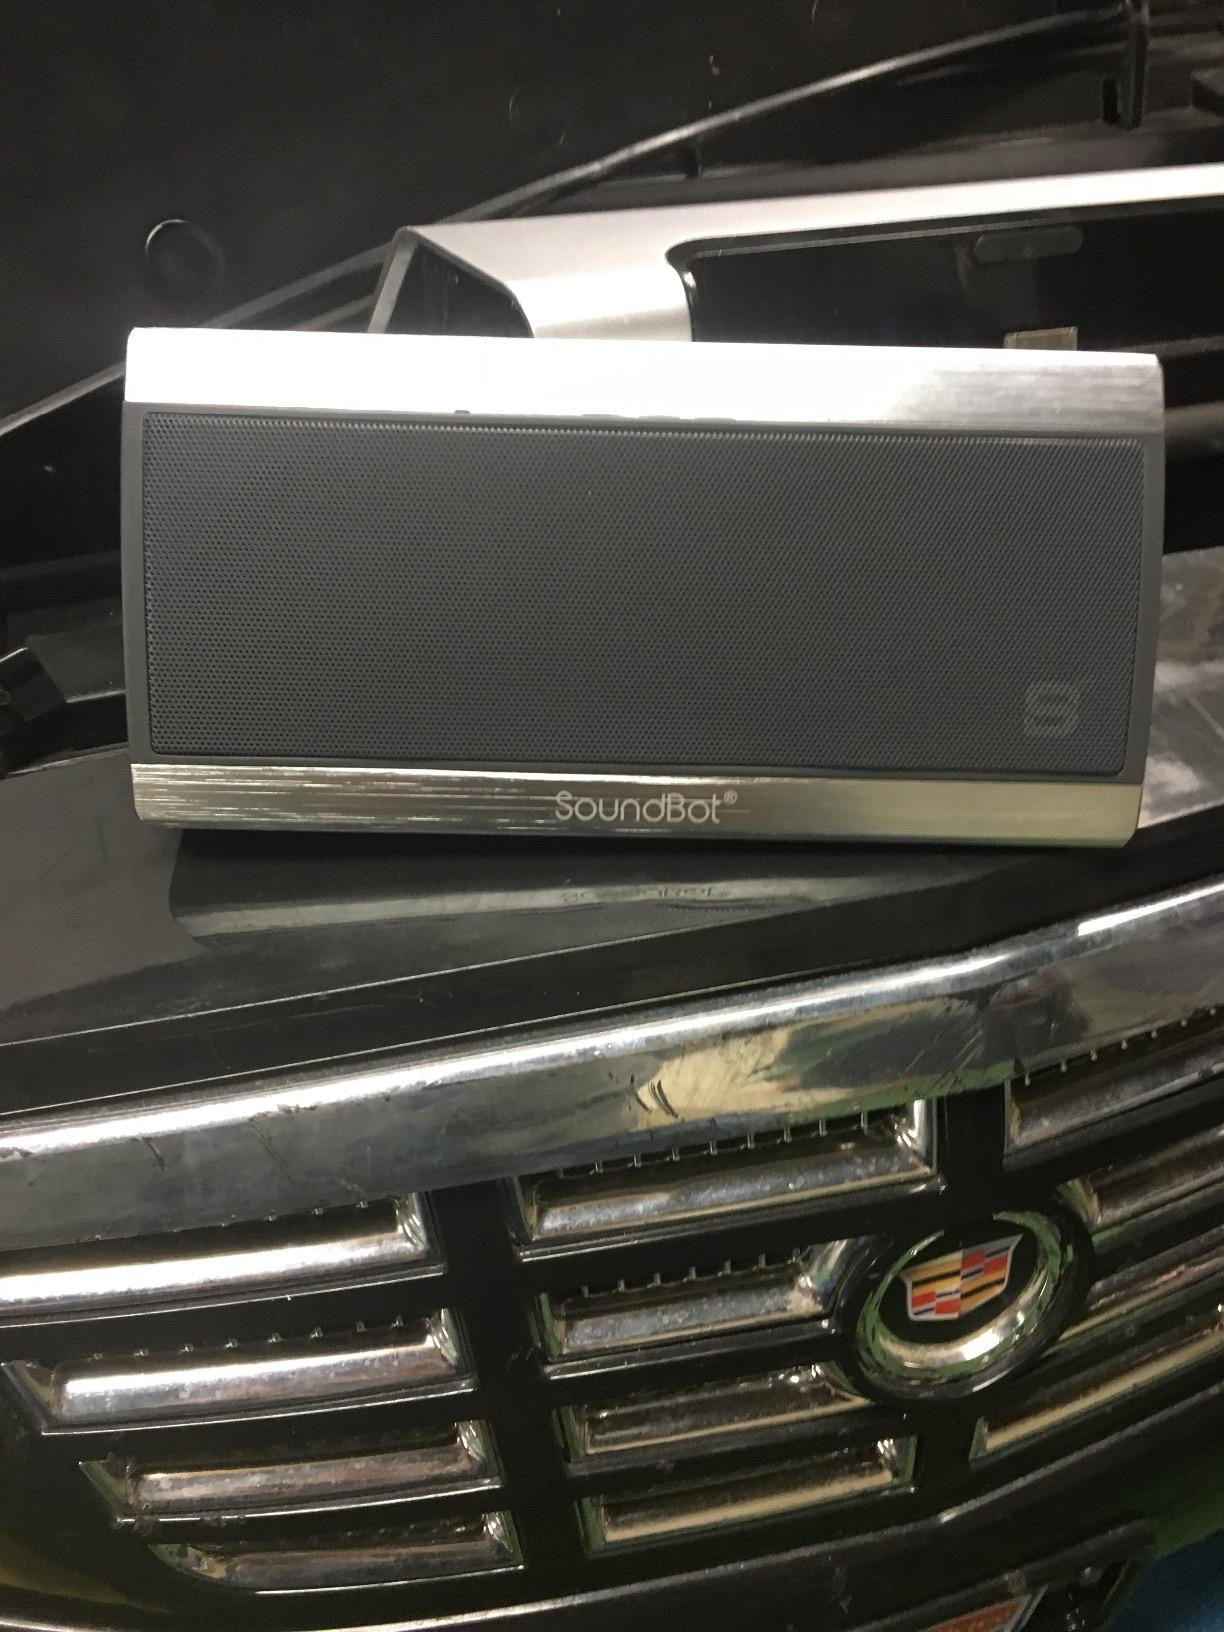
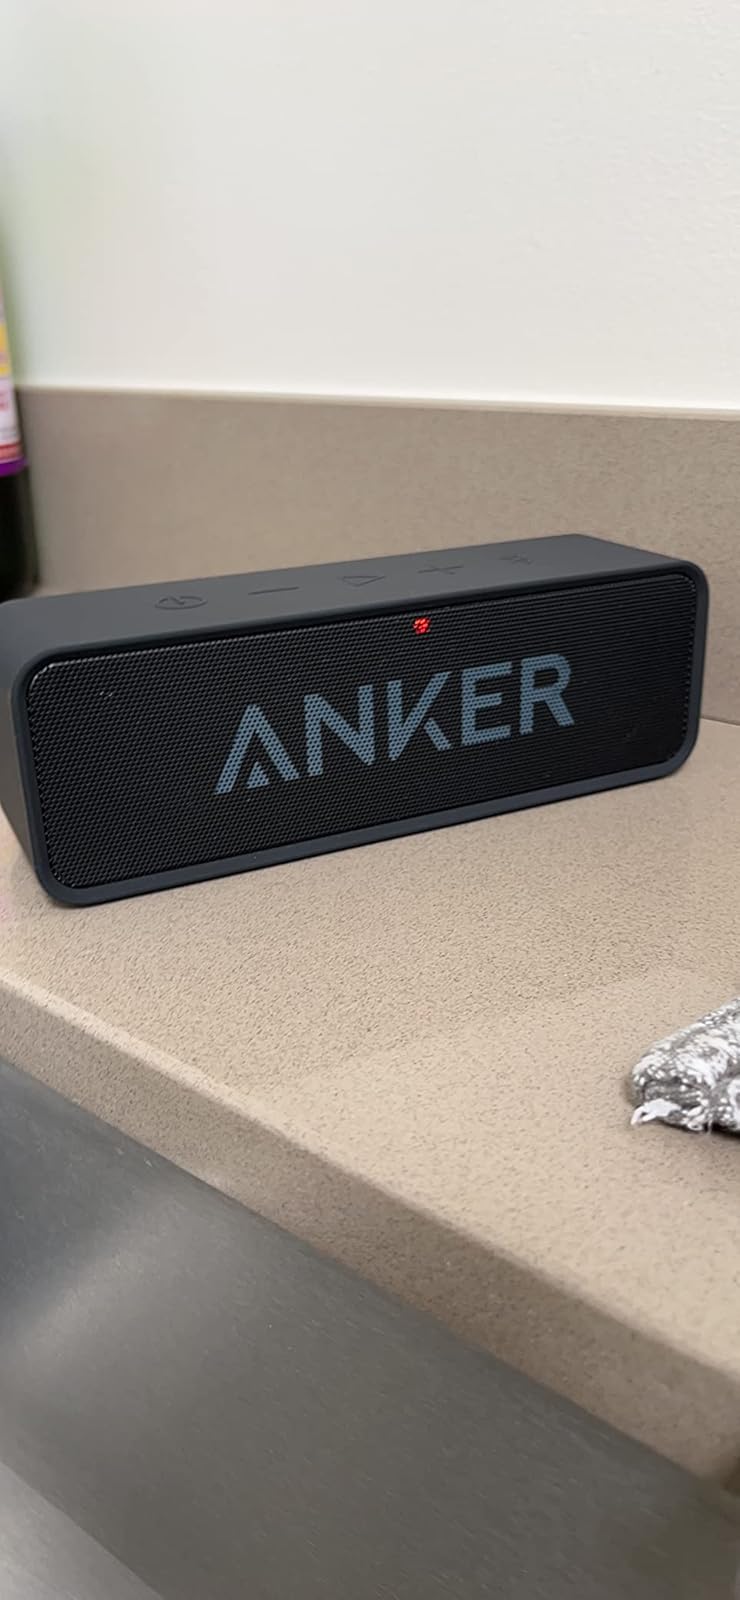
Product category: speaker
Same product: no